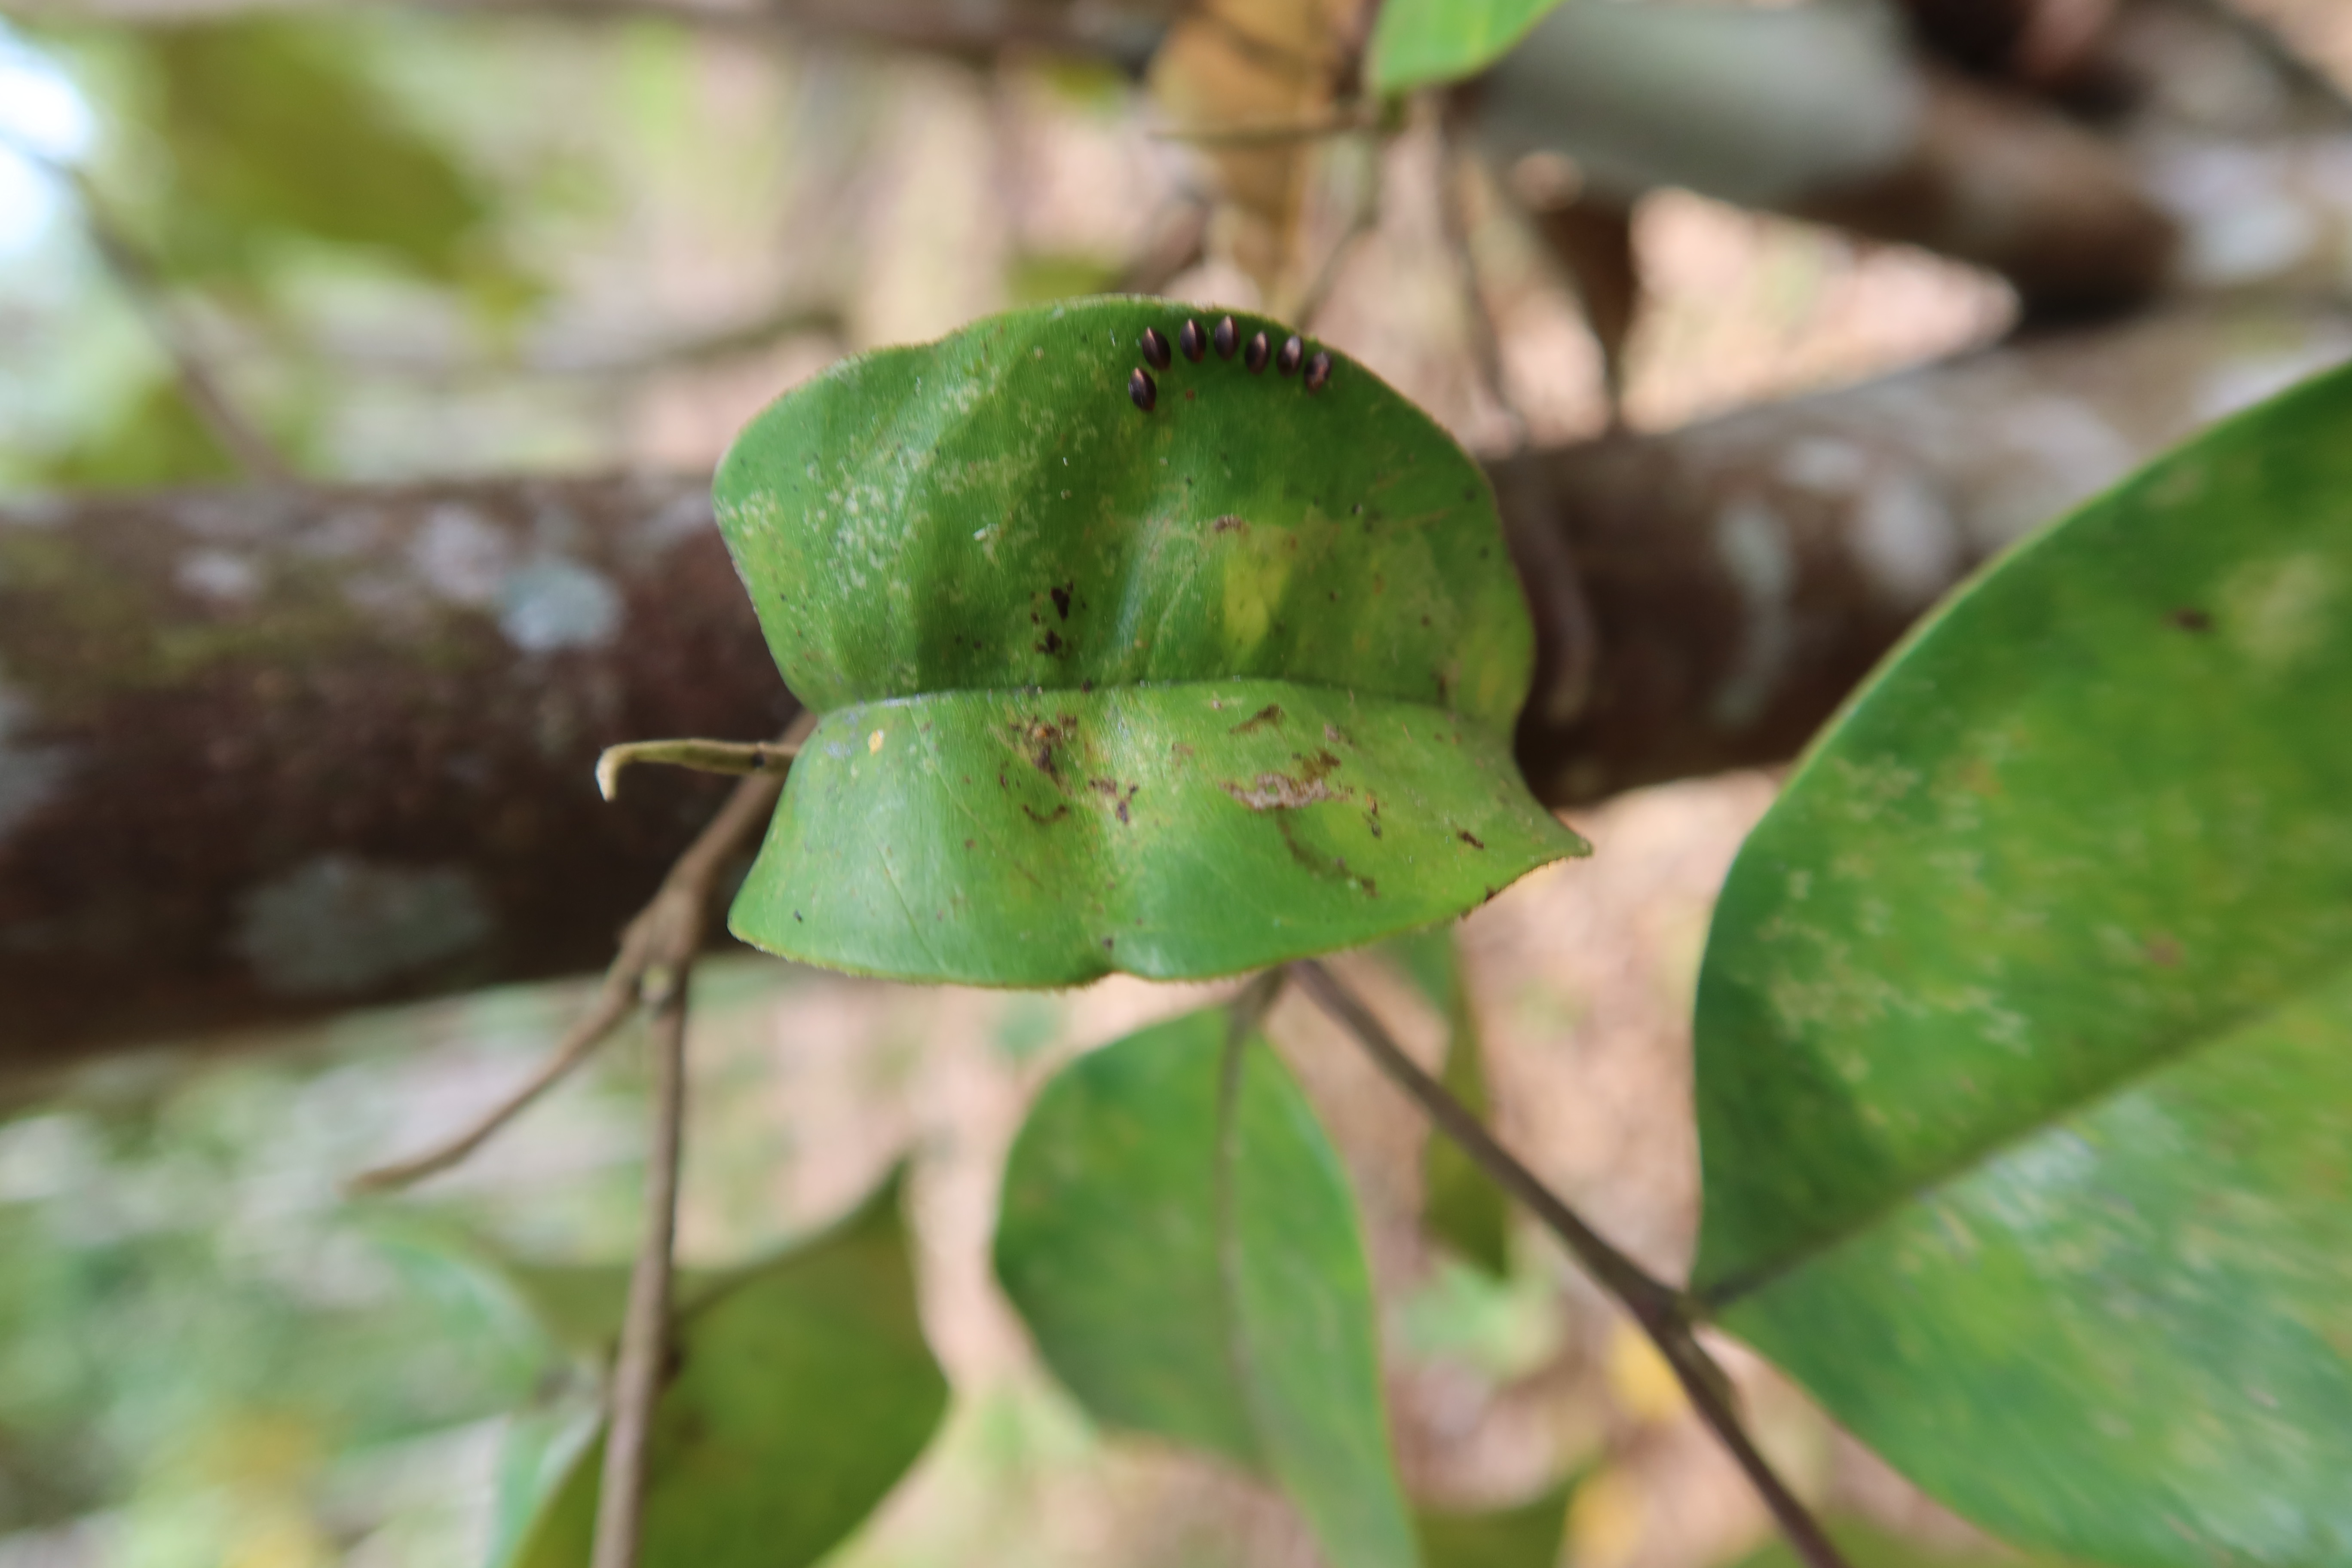
Label: Scale insect